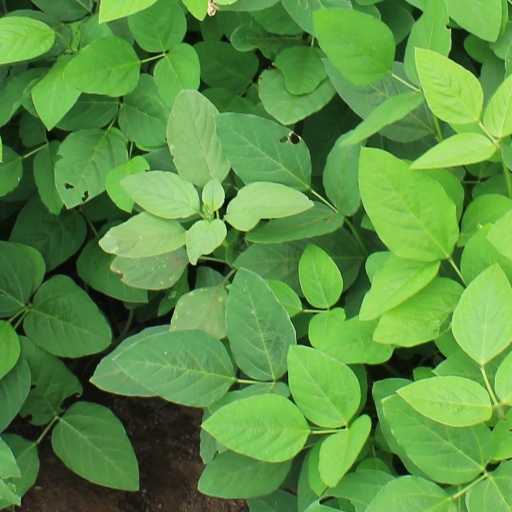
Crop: soybean